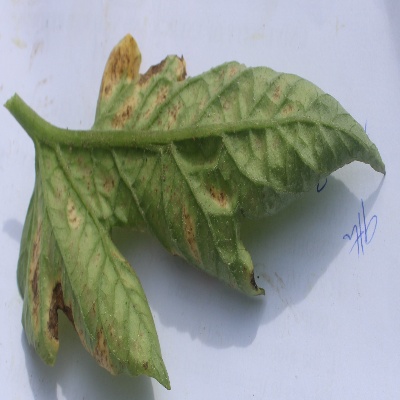
Crop: Tomato
Condition: septoria leaf spot